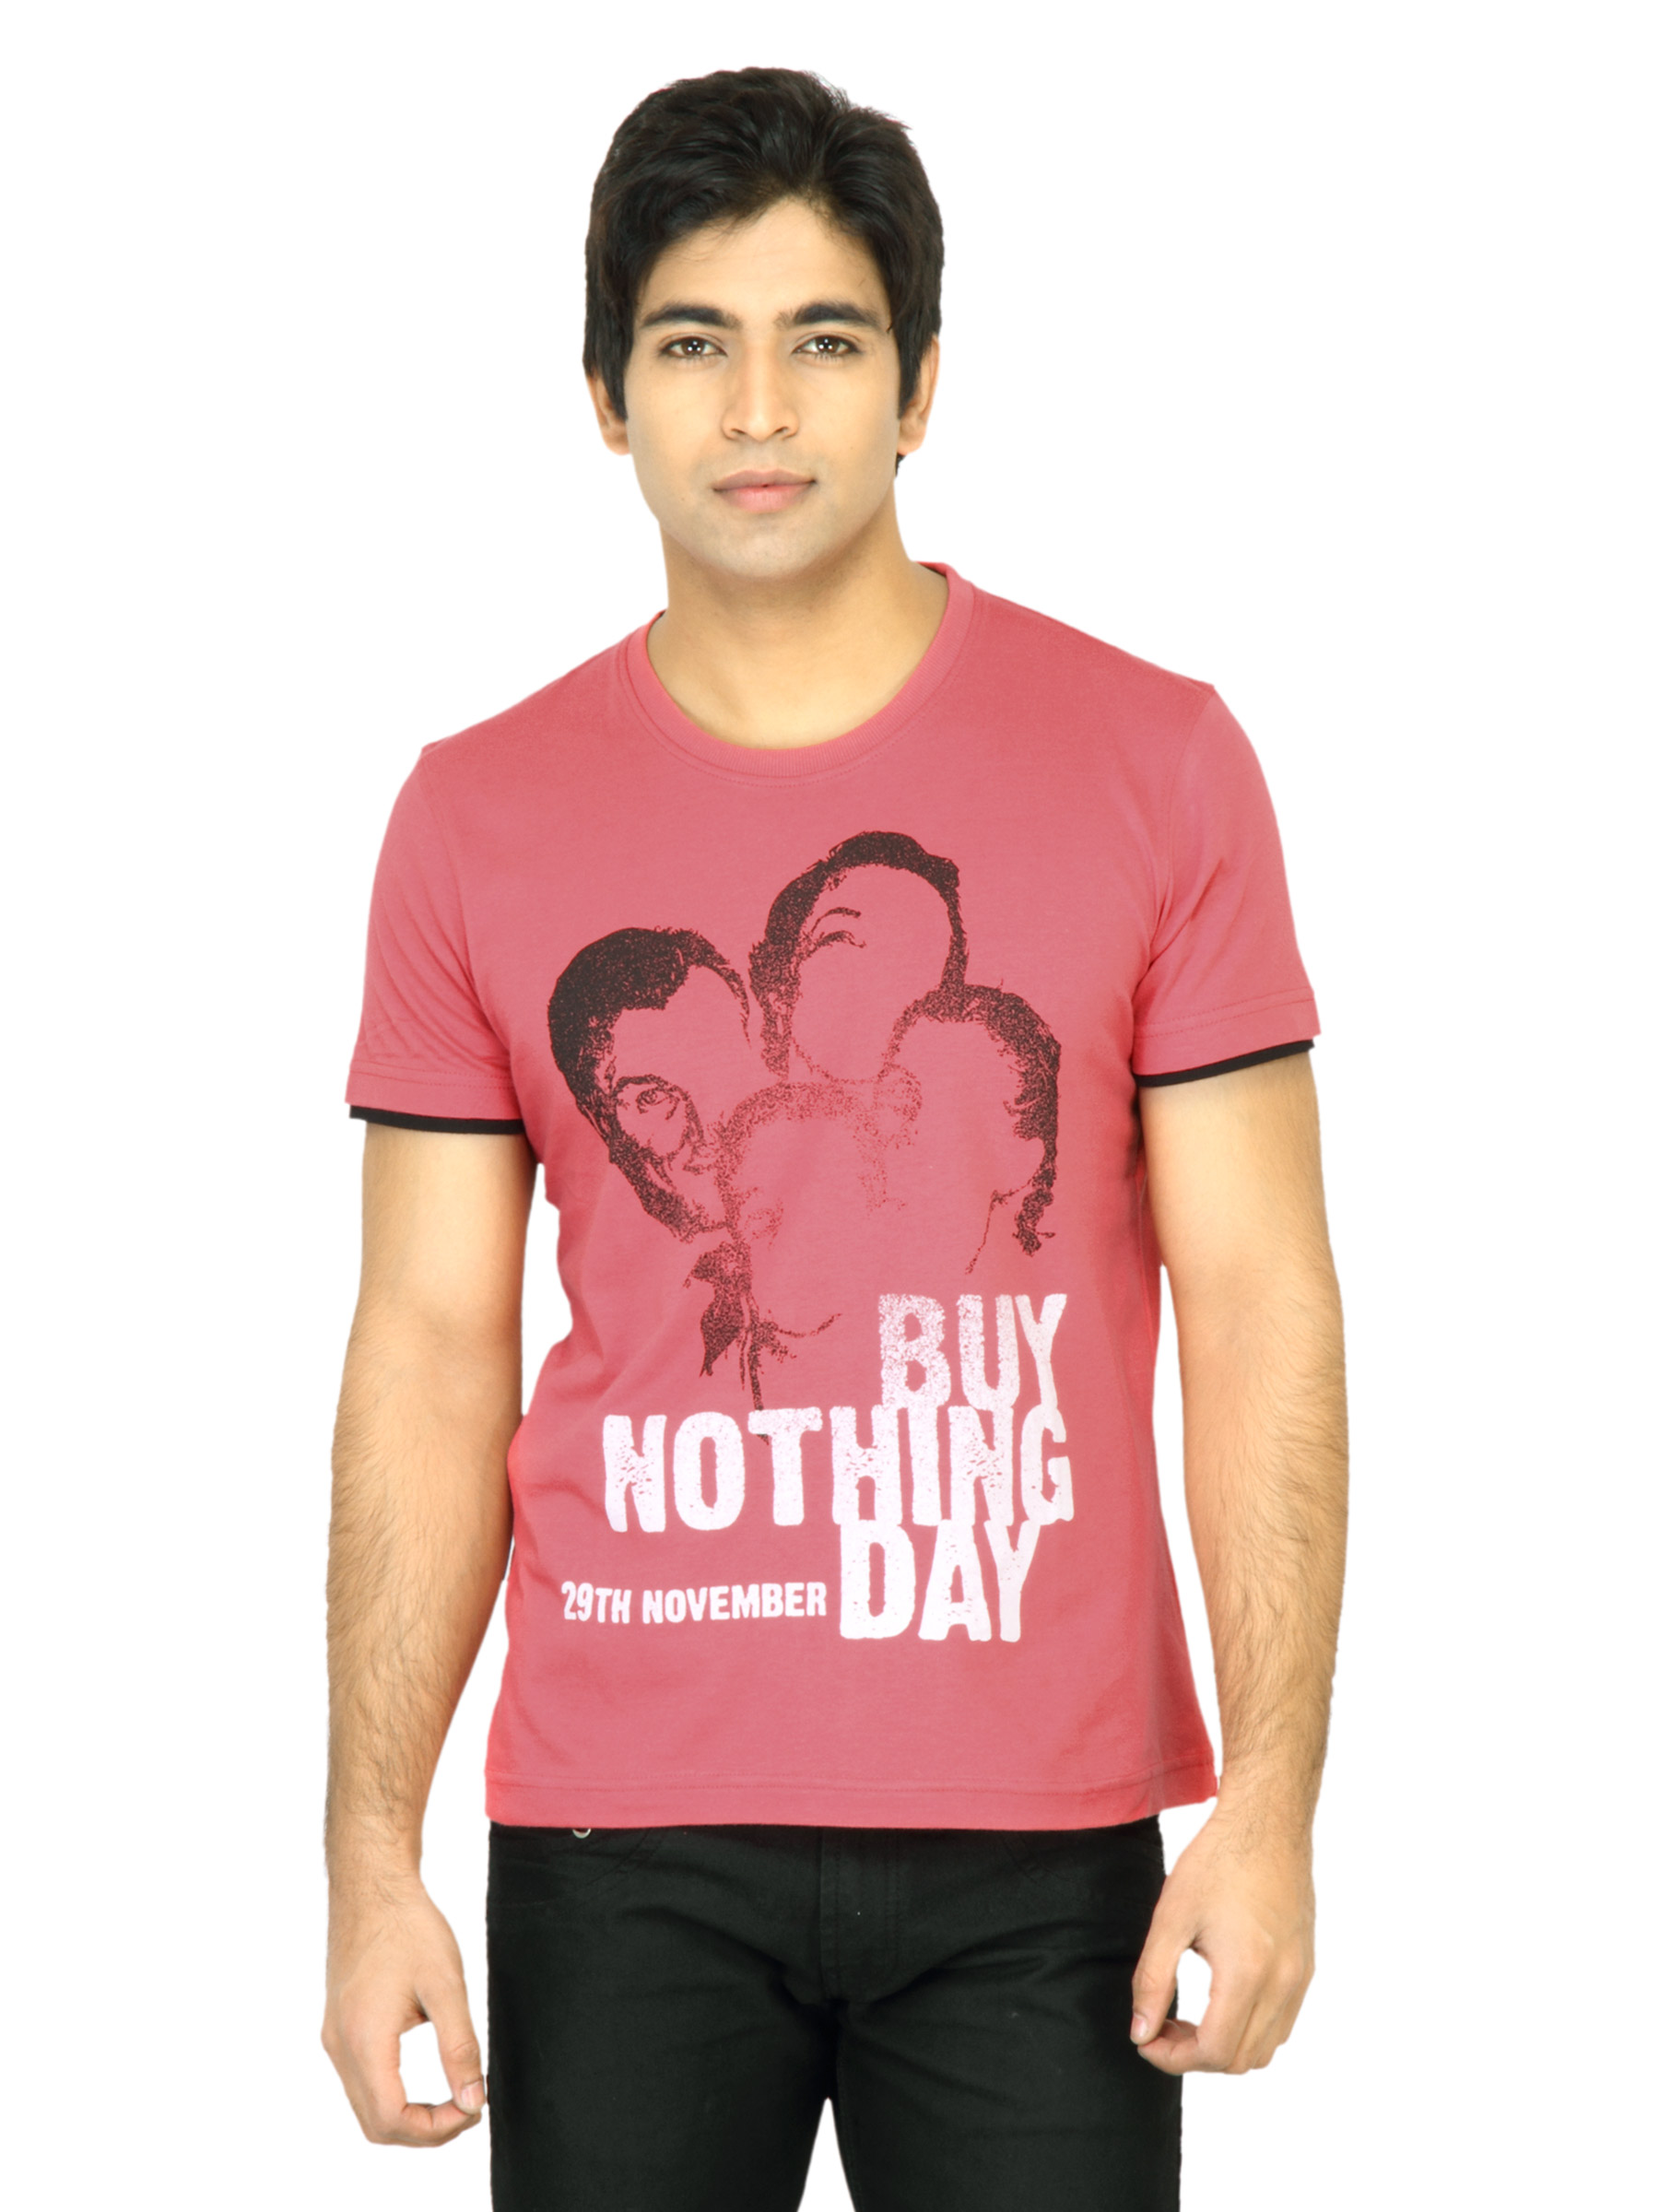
United Colors of Benetton Men Printed Pink TShirt
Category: Apparel / Topwear / Tshirts
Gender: Men
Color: Pink
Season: Fall 2011
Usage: Casual